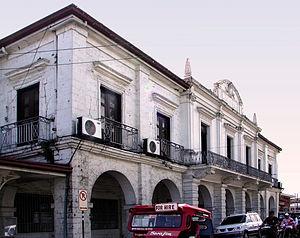
Bohol est une île des Philippines. C'est une province de la région de Visayas centrales de l'une des trois zones principales de l'archipel : les Visayas. La capitale de la province se situe à Tagbilaran.
Tagbilaran est une ville de 2ᵉ classe, capitale de la province de Bohol aux Philippines.